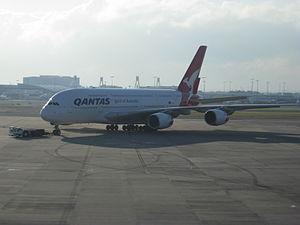
Dans l'aviation le pushback est la procédure au cours de laquelle les avions sont poussés vers l'arrière pour les éloigner de leurs stands et sont ensuite déposés sur le taxiway afin qu'ils puissent circuler de façon autonome. Ils peuvent également être tractés. Il existe 2 procédures de pushback : avec pince ou barre de tractage.